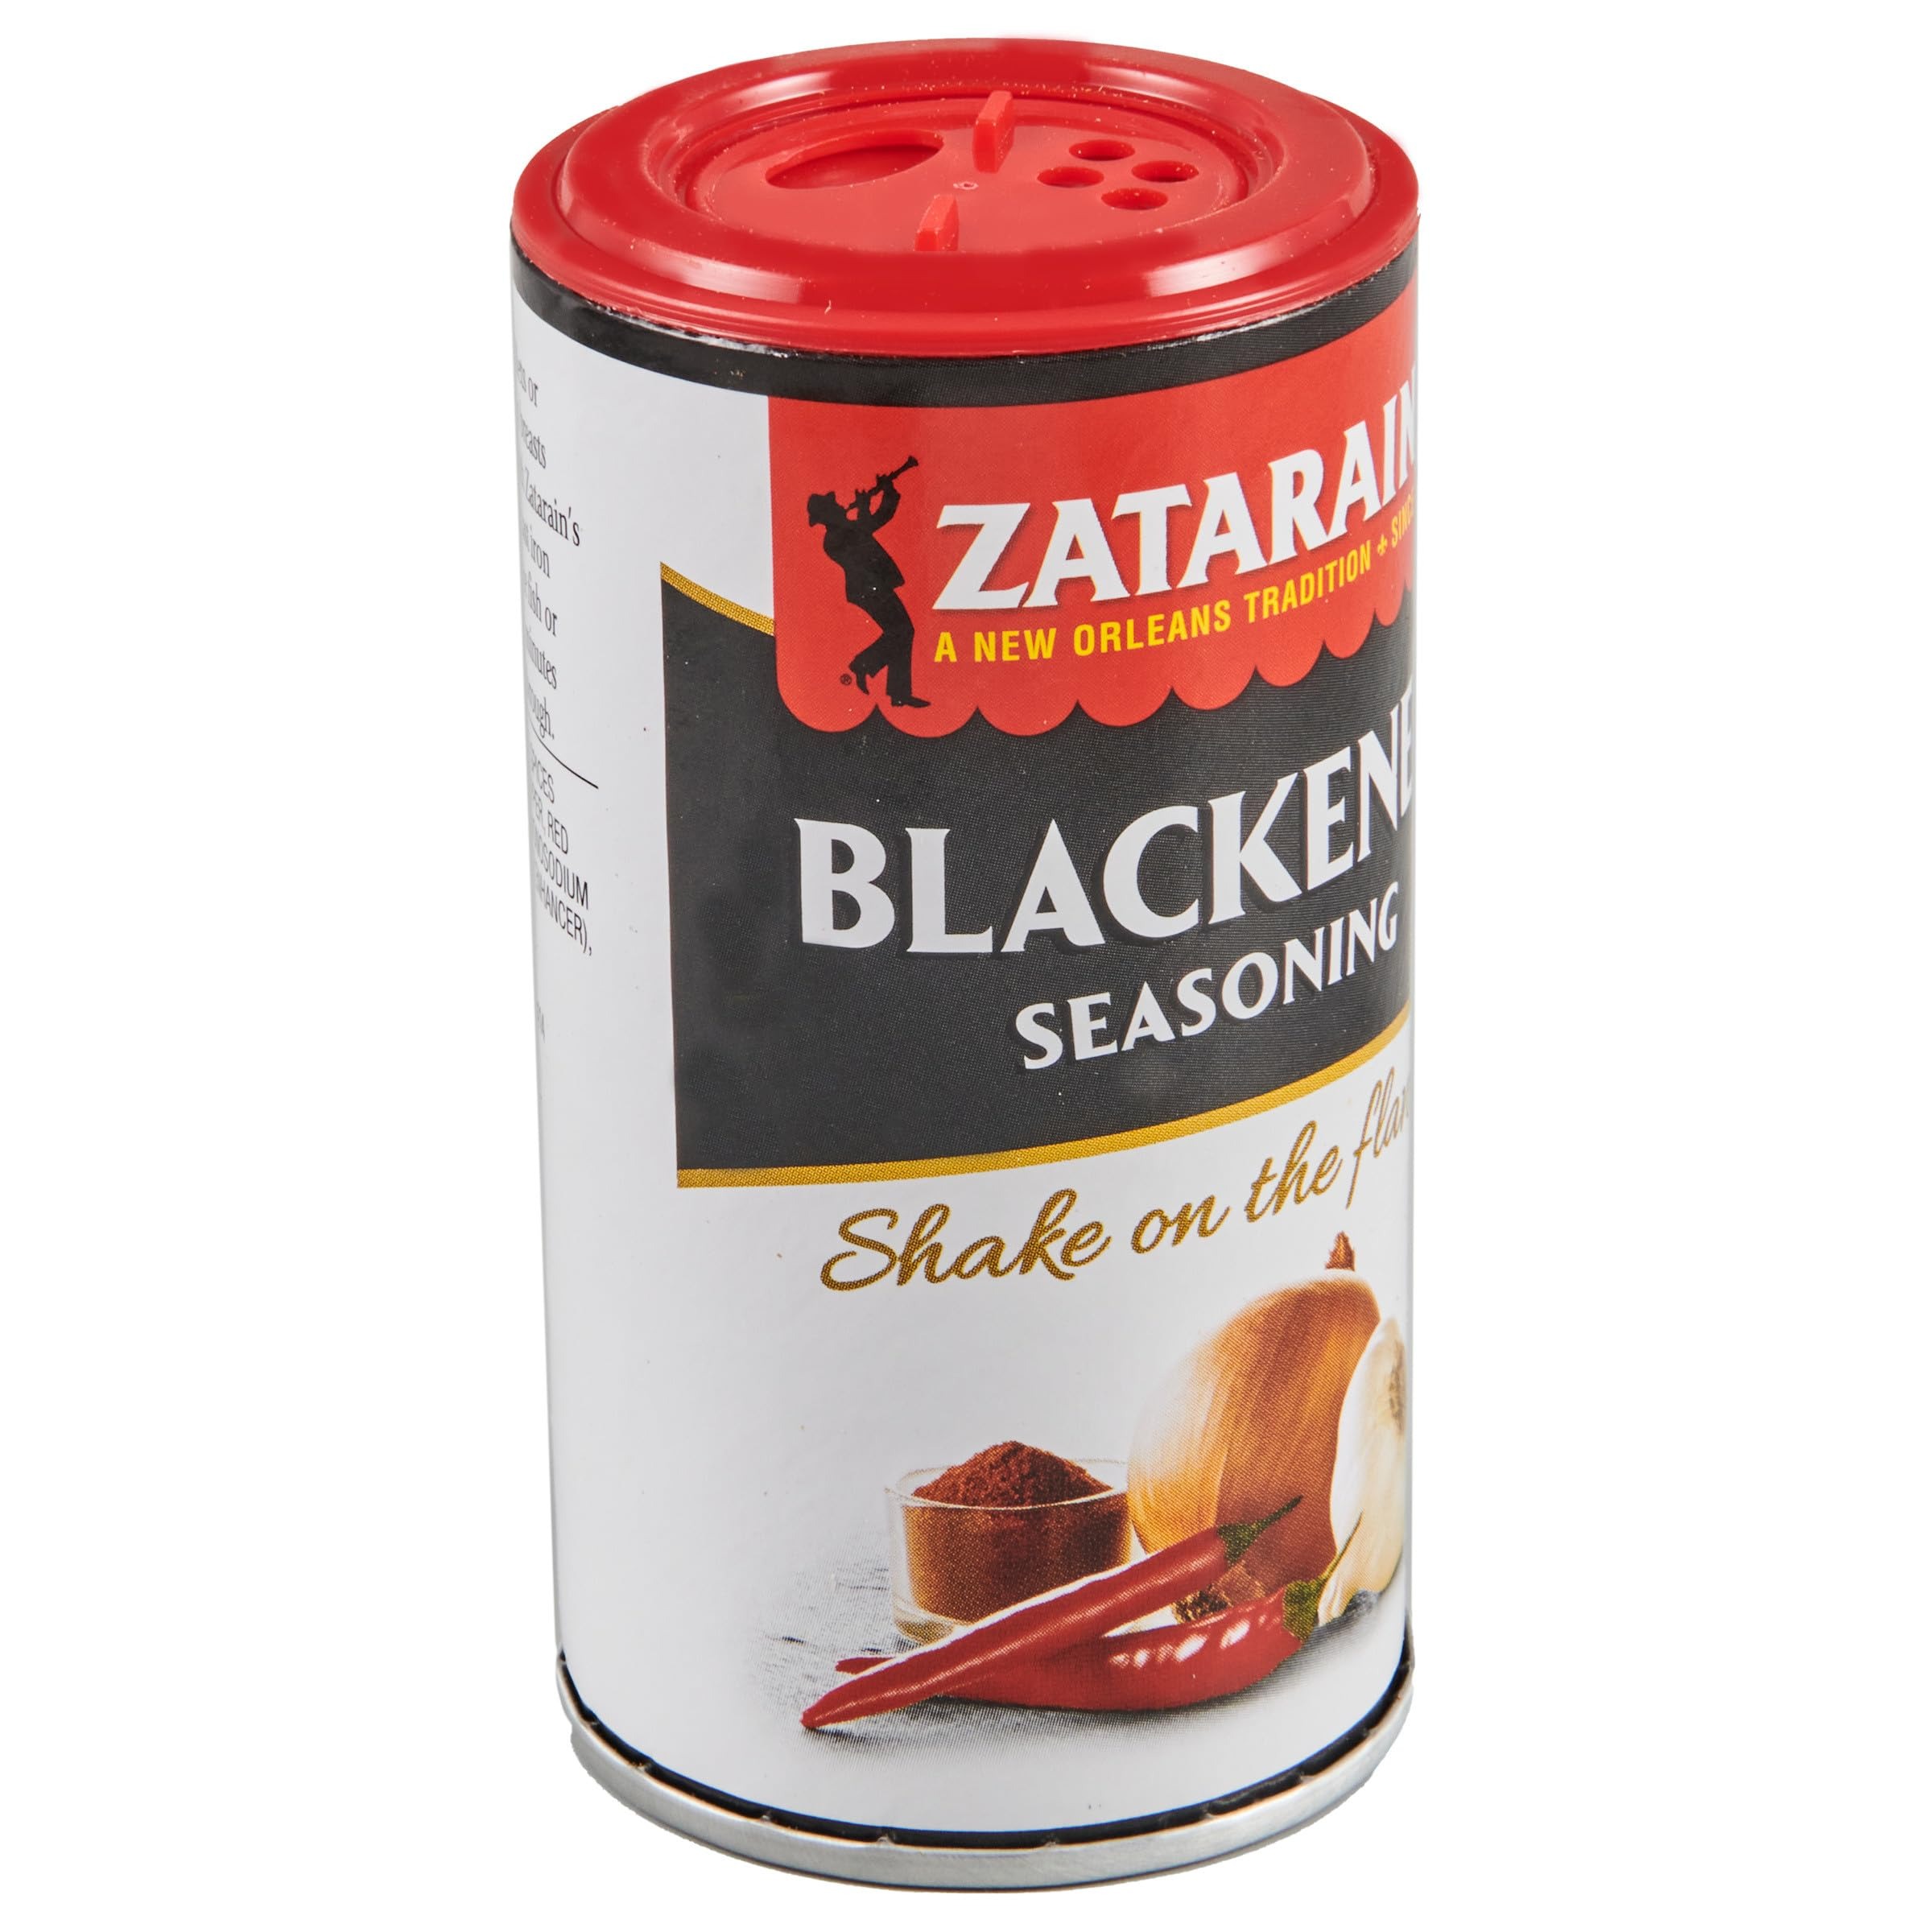
Item Name: Zatarain's New Orleans Style Blackened Seasoning, 3 oz
Bullet Point 1: New Orleans classic Blackened Seasoning
Bullet Point 2: For best results, cook meat in the broiler or on the grill
Bullet Point 3: Unique blend of spices like red pepper, paprika and garlic
Bullet Point 4: Perfect to jazz up pork, chicken, fish or steak
Bullet Point 5: Use just 1/4 teaspoon per serving to create bold blackened flavor
Value: 3.0
Unit: Ounce

Price: 3.99